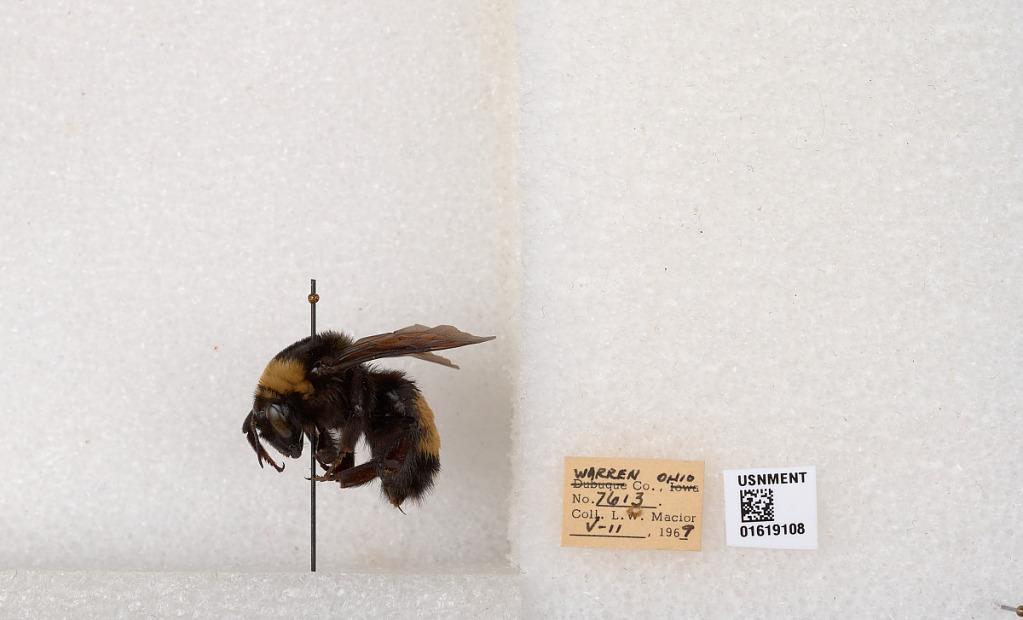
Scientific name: Bombus (Bombus) nevadensis auricormus
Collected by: L. Macior
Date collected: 1969-5-11
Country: United States
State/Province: Ohio
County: Warren
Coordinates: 39.4276, -84.1668